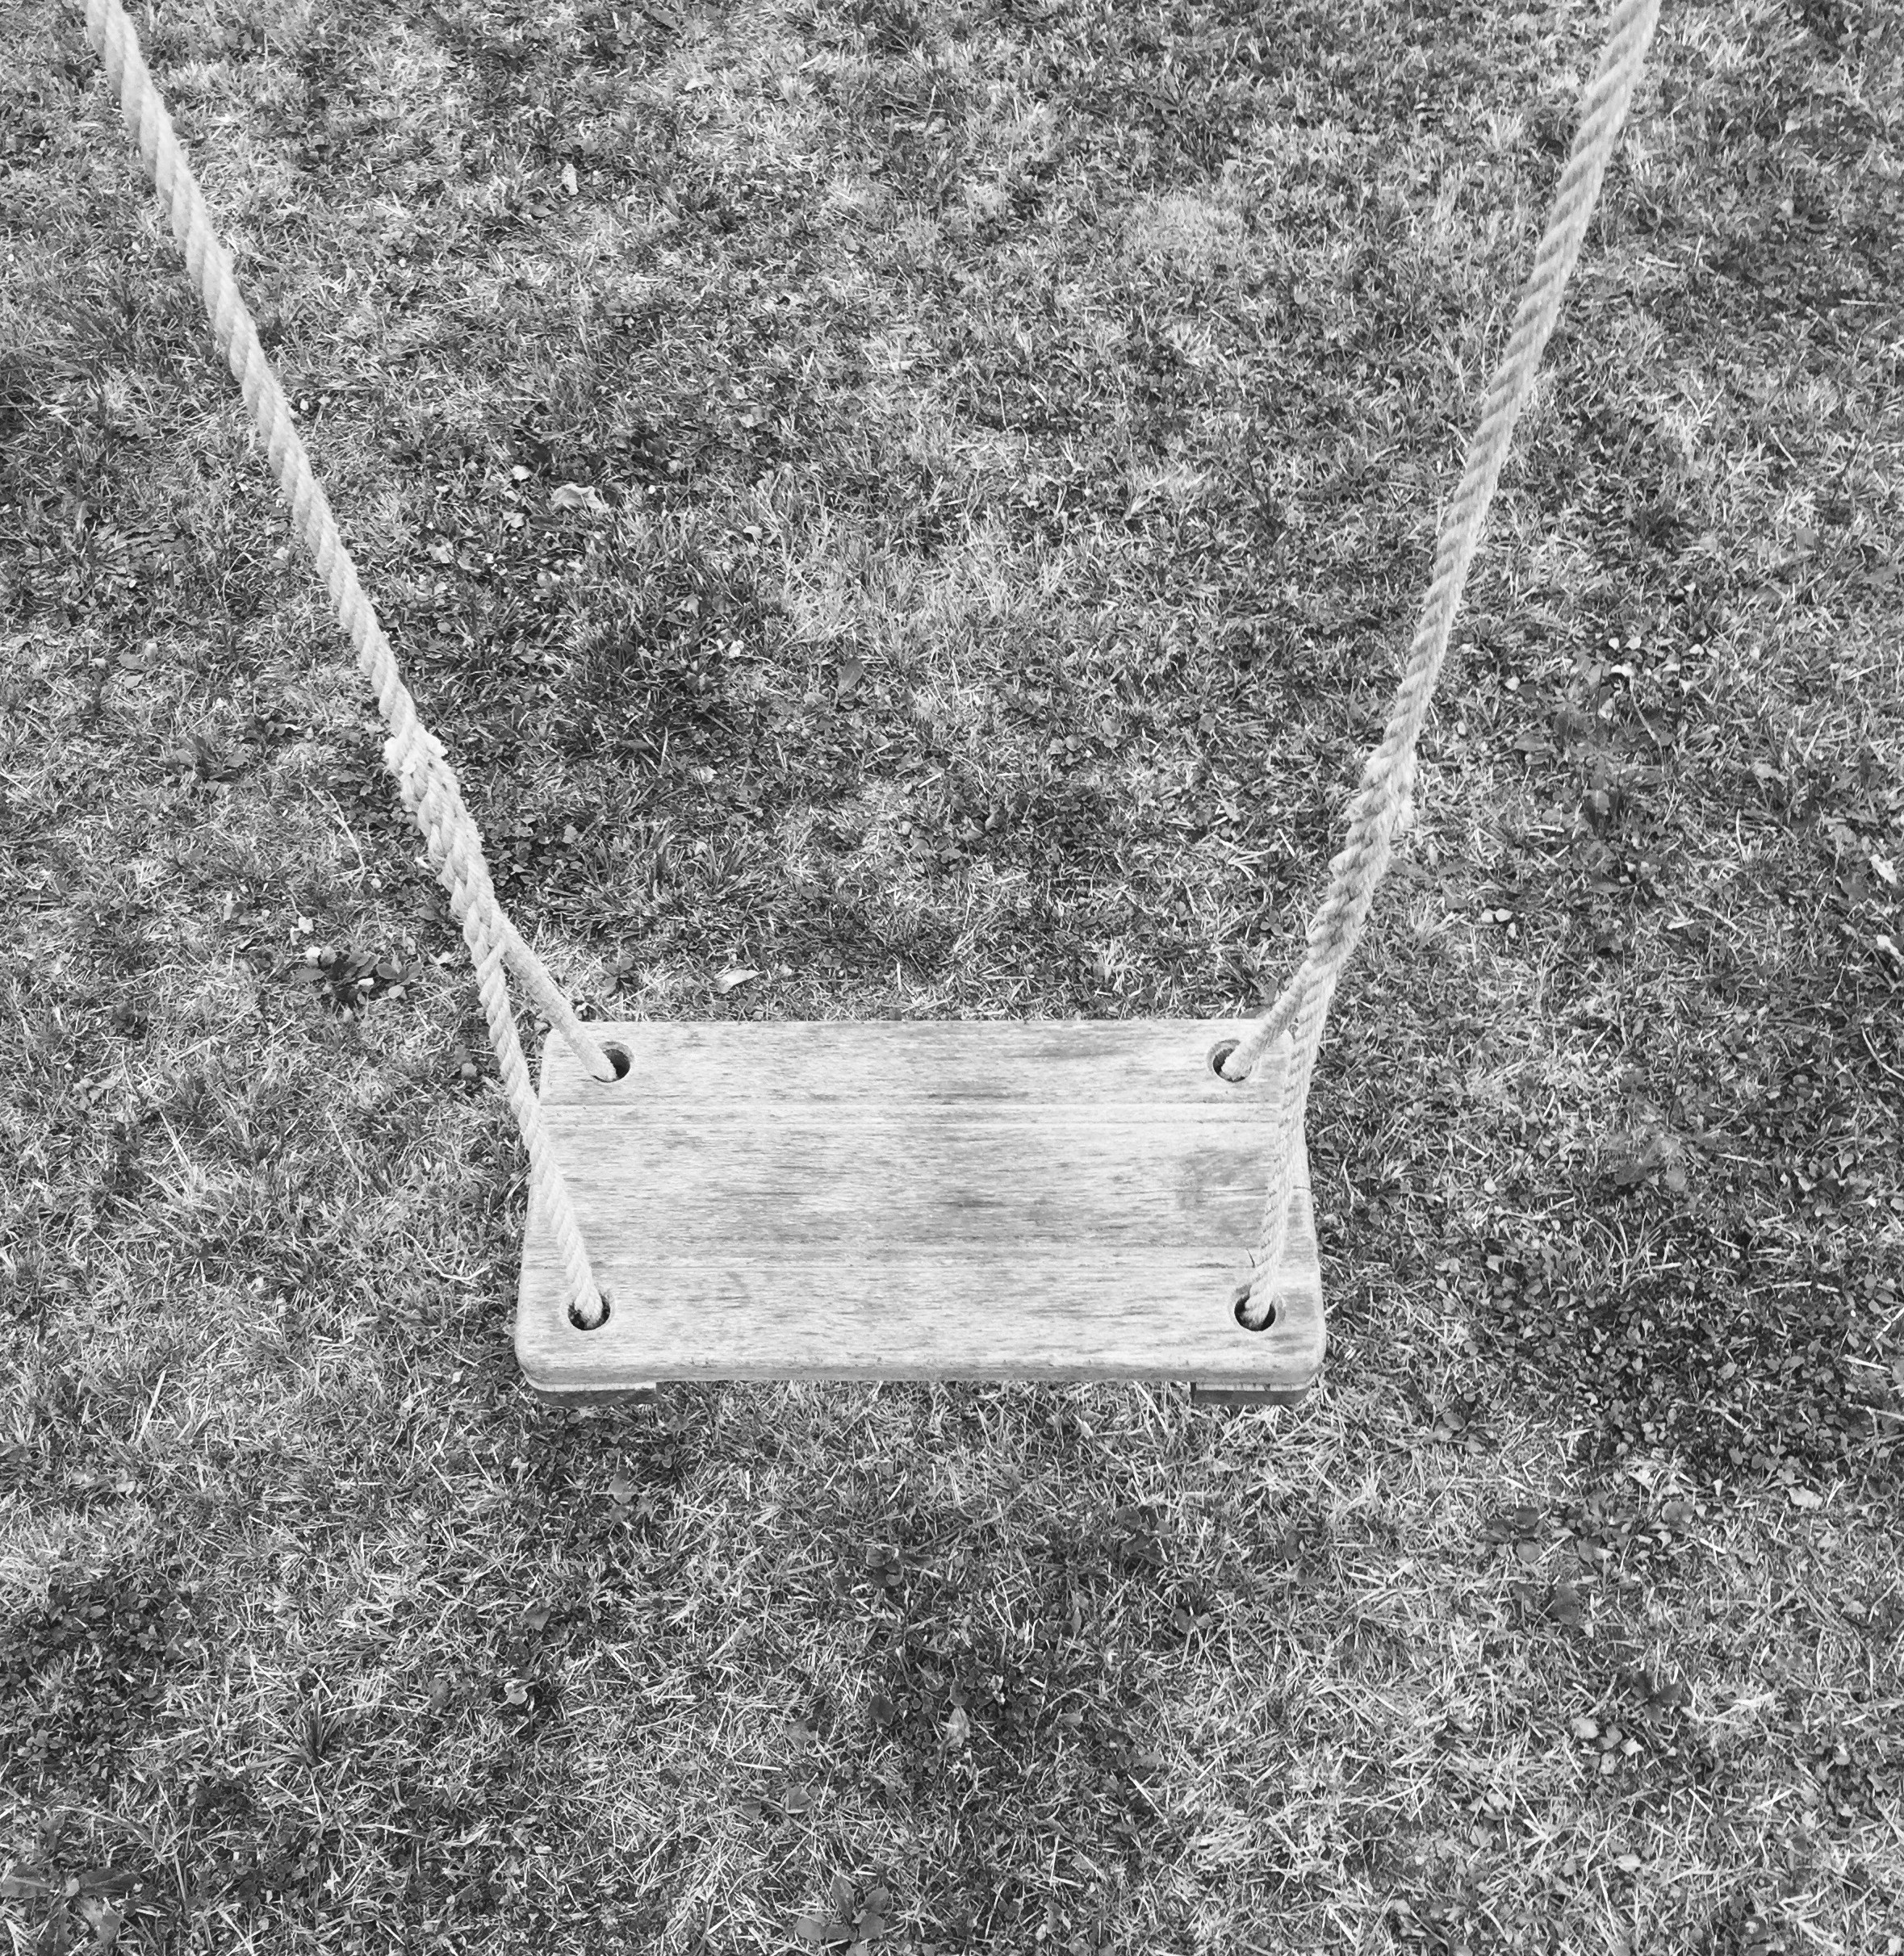
black and white, wood, game, floor, asphalt, line, soil, child, monochrome, swing, shape, flooring, manege, road surface, monochrome photography